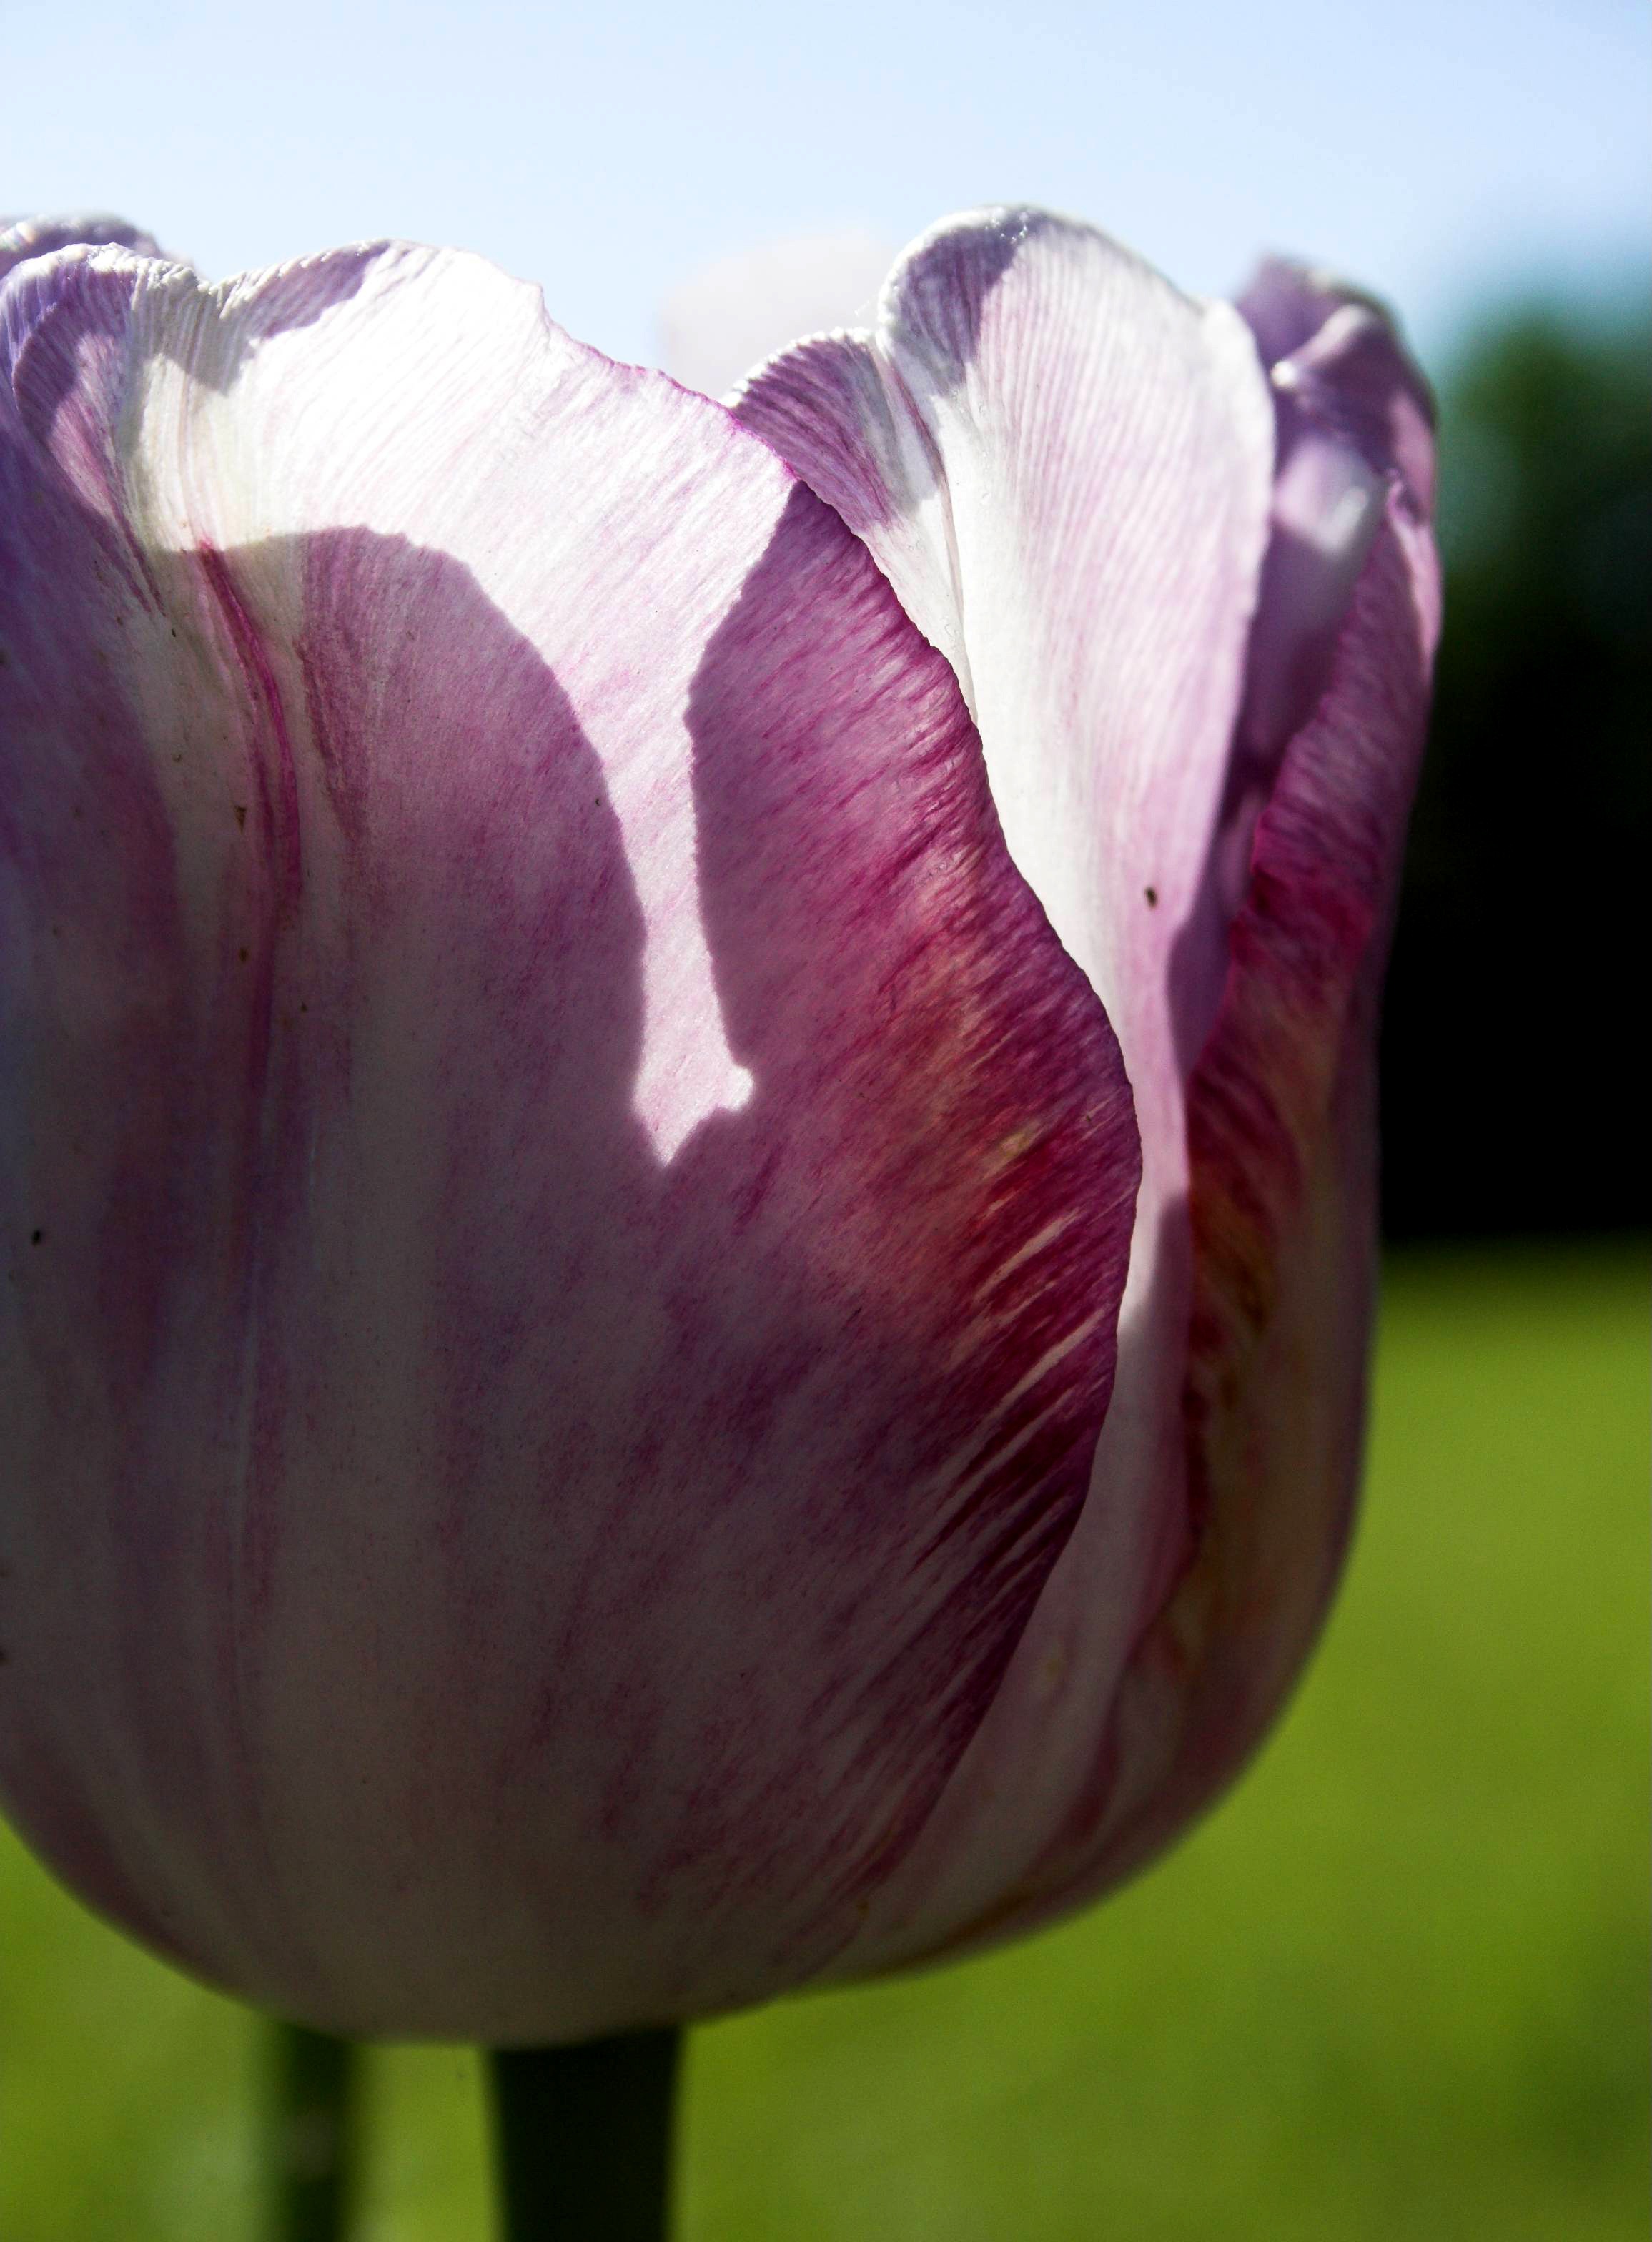
plant, flower, purple, petal, bloom, tulip, green, flora, close up, violet, macro photography, flowering plant, lily family, plant stem, land plant